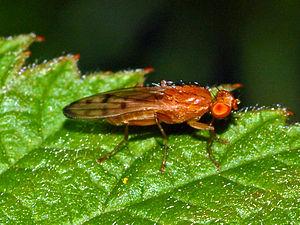
Muscomorpha est un infra-ordre de diptères du sous-ordre des Brachycera.
Opomyza florum, la mouche jaune des céréales, est une espèce d'insectes diptères brachycères de la famille des Opomyzidae.
Les Opomyzidae sont une famille d'insectes de l'ordre des diptères.
Opomyzoidea est une super-famille d'insectes diptères brachycères muscomorphes.